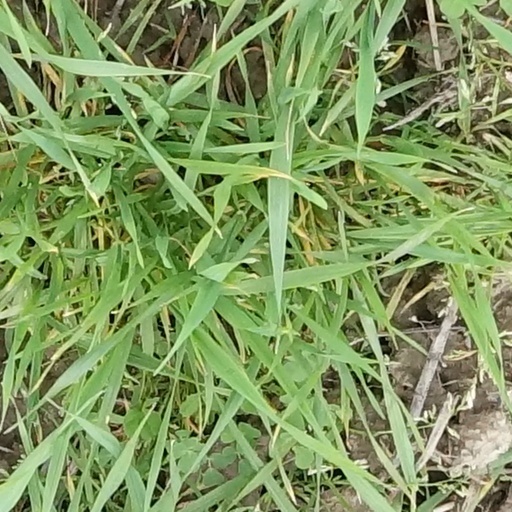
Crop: wheat